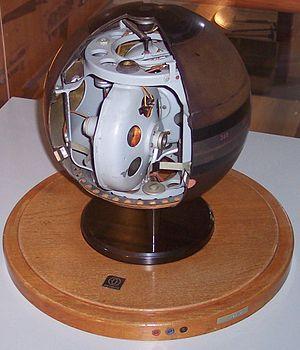
Le gyrocompas, ou compas gyroscopique, est un instrument de navigation indiquant le nord géographique indépendamment du champ magnétique terrestre. Il est constitué par un gyroscope dont l'axe de rotation est maintenu horizontal. La précession induite par la rotation de la Terre aligne alors l'axe de rotation du gyroscope sur l'axe des pôles. Il faut compter deux à quatre heures pour l'alignement.
Le compas est un instrument de navigation qui donne une référence de direction sur le plan horizontal et permet ainsi la mesure d'angles horizontaux par rapport à cette direction. Le compas est gradué de 0° à 359° dans le sens des aiguilles d'une montre. Les boussoles utilisées par les armées utilisent aussi d'autres systèmes de graduation